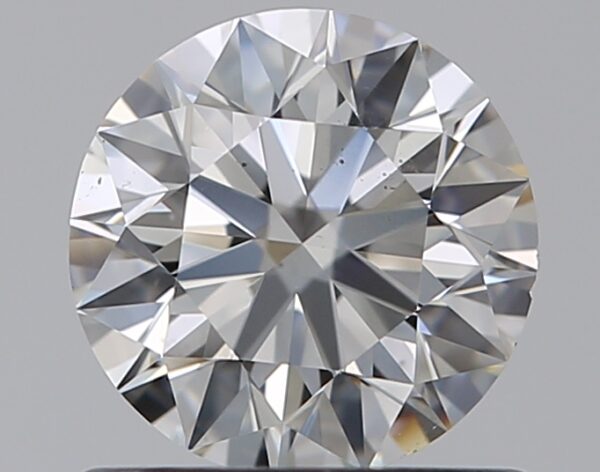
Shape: round
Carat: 0.71
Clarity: VS2
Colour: I
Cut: EX
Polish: EX
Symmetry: EX
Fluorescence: N
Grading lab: GIA
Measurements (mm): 5.66 x 5.69 x 3.55